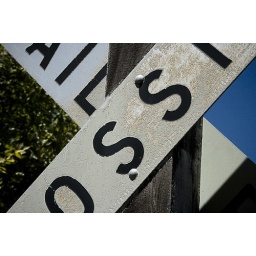
A rail road crossing sign in Calistoga, CA